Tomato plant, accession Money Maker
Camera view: horizontal (90 deg, fisheye); turntable rotation: 150 degrees
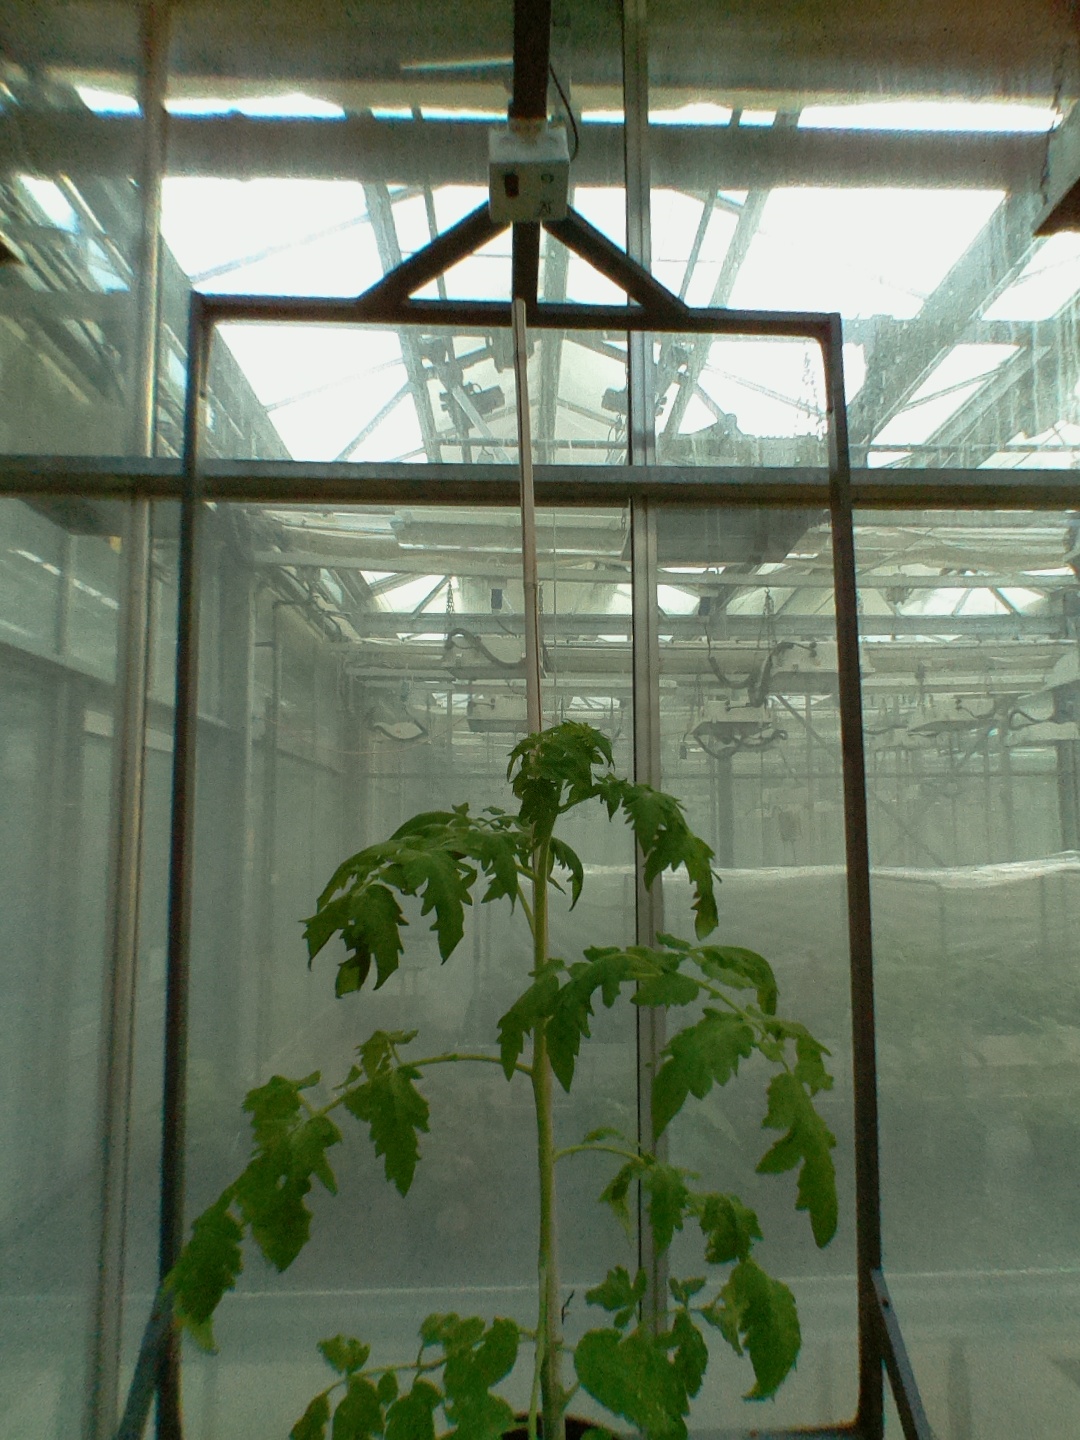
BBCH growth stage 53: 3 inflorescences visible